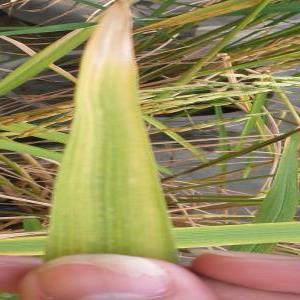
Disease: Bacterialblight